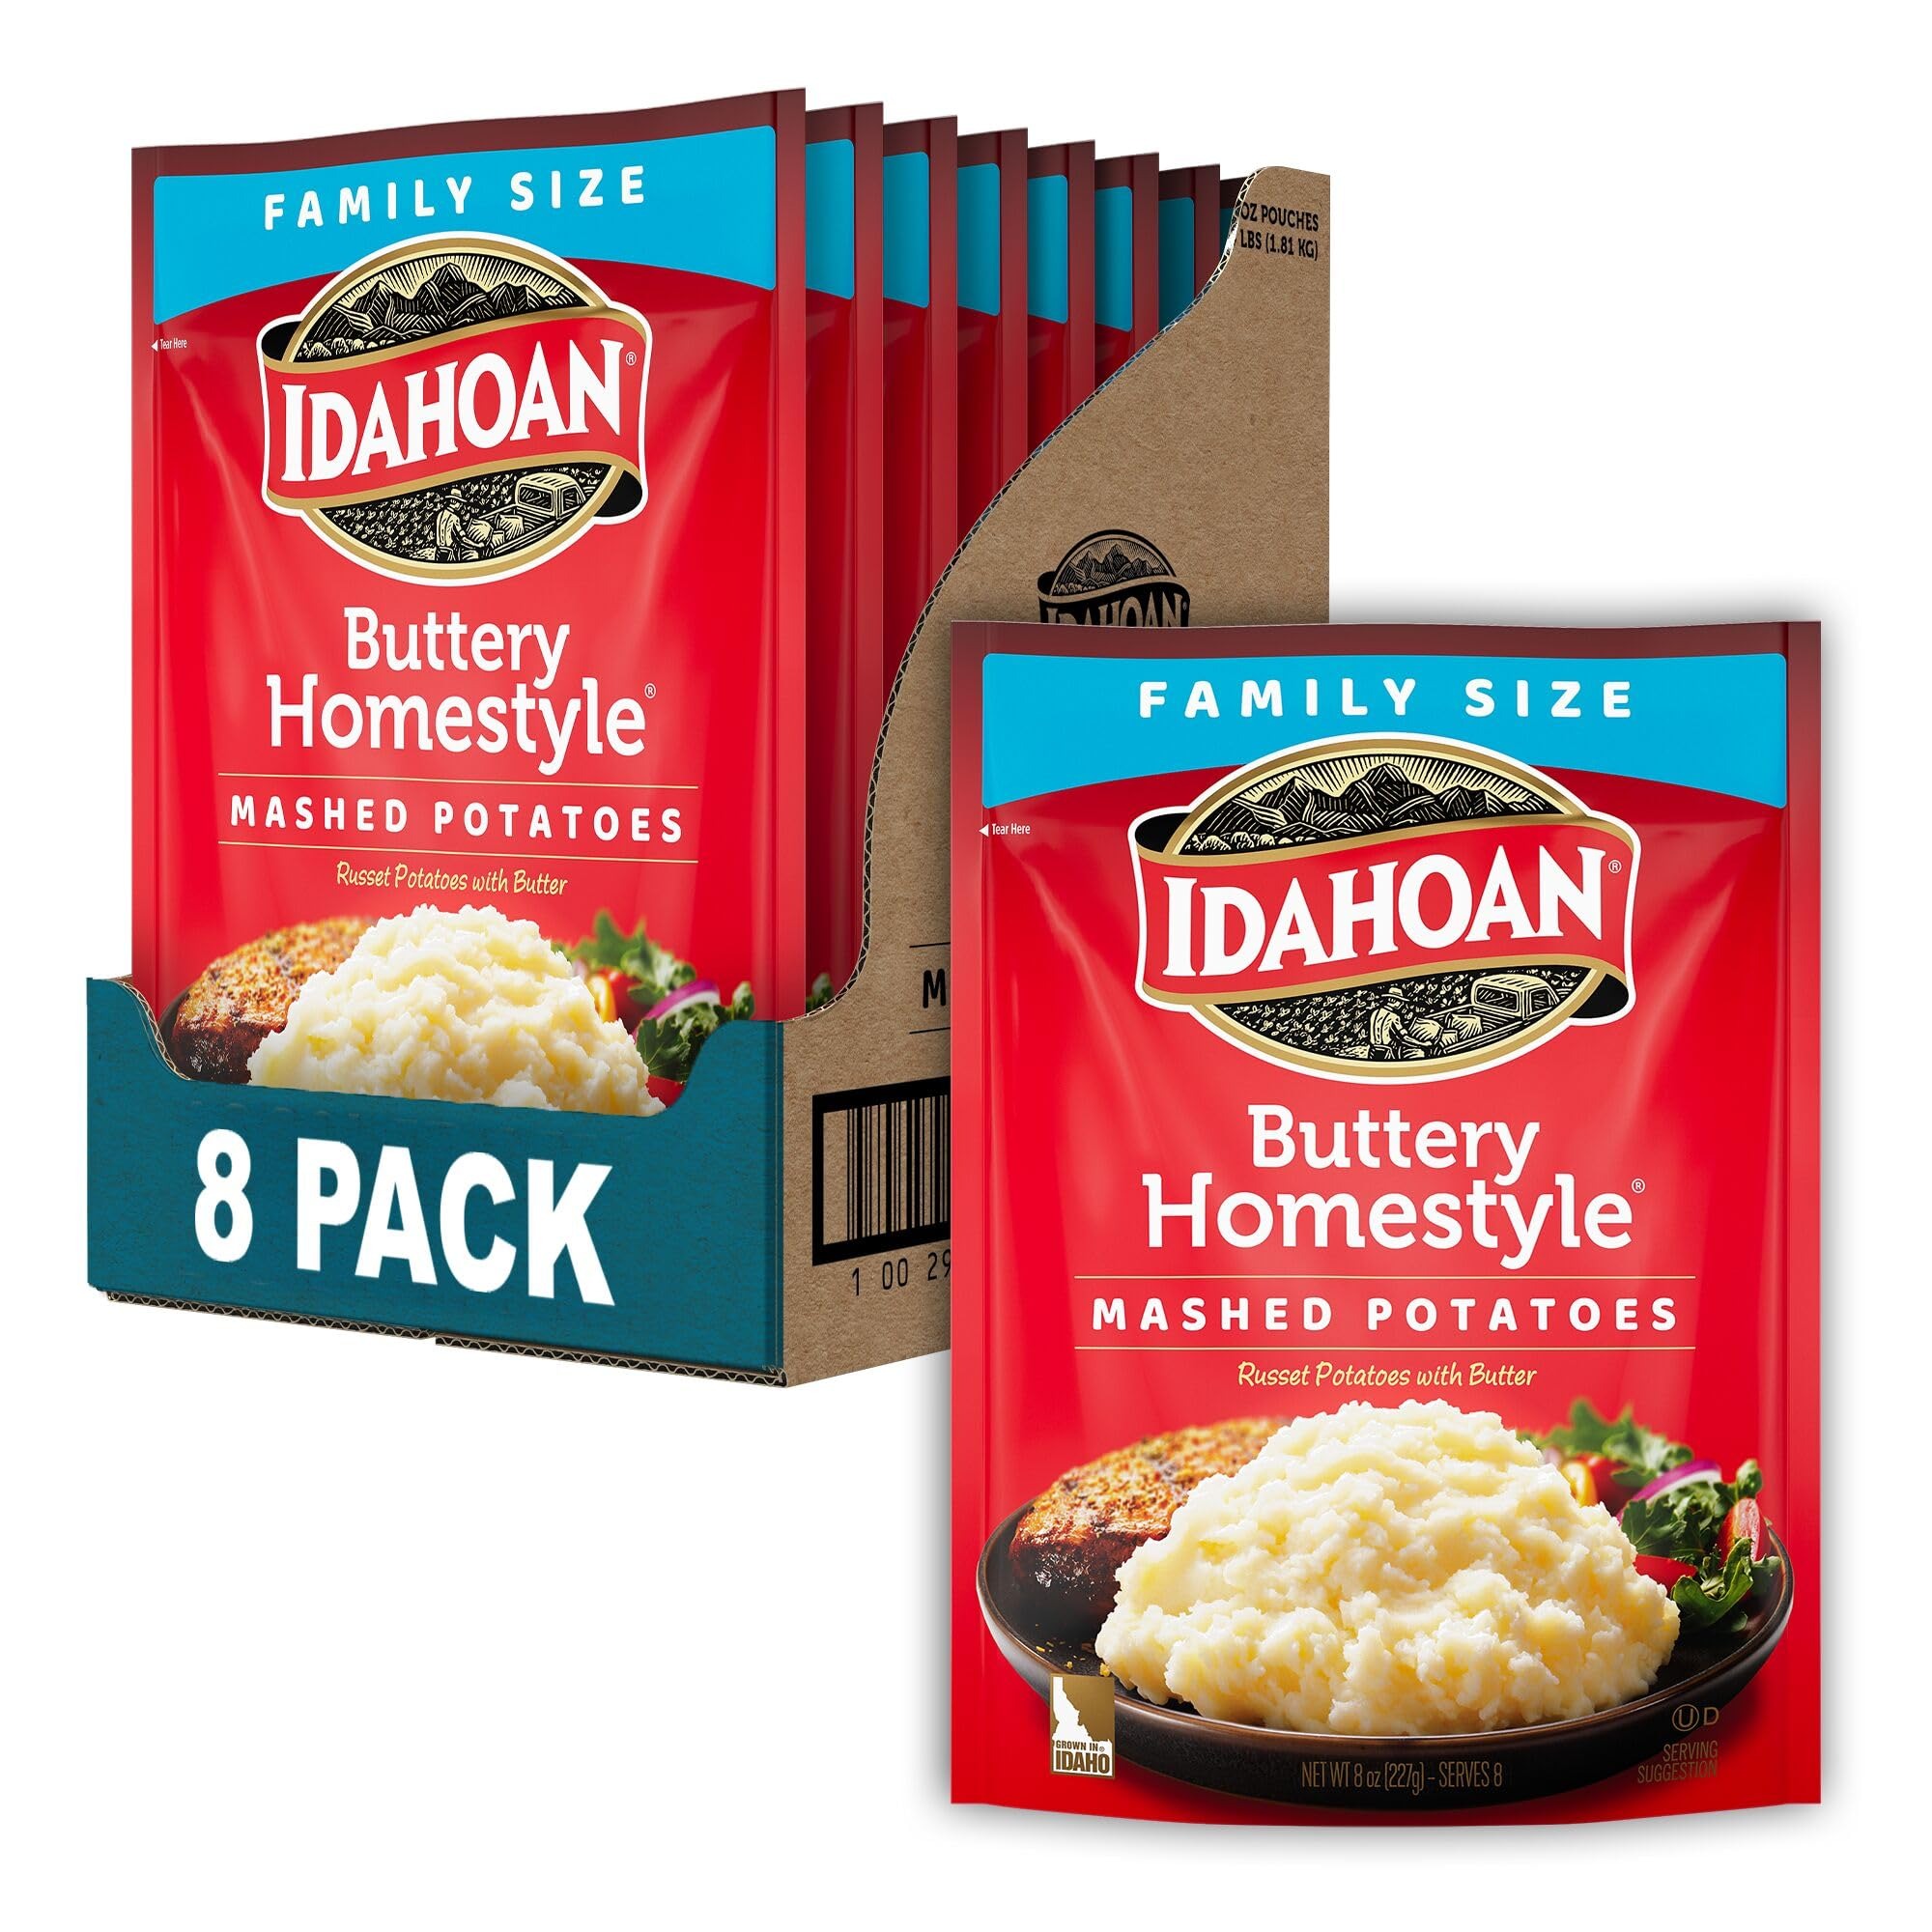
Item Name: Idahoan Buttery Homestyle® Mashed Family Size Potatoes, 8oz (Pack of 8)
Value: 64.0
Unit: Ounce

Price: 3.64